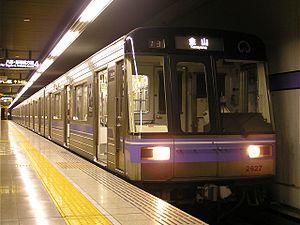
La ligne Meijō est une ligne du métro de Nagoya au Japon. C'est une ligne circulaire de 26,4 km qui part de station de Kanayama dans l'arrondissement de Naka et qui traverse Nagoya en passant par les arrondissements de Kita, Higashi, Chikusa, Shōwa, Mizuho et Atsuta. Officiellement, la partie occidentale est la ligne 2 du métro de Nagoya, et la partie orientale est la ligne 4. Sur les cartes, la ligne Meijō est identifiée avec la lettre M et sa couleur est violette.